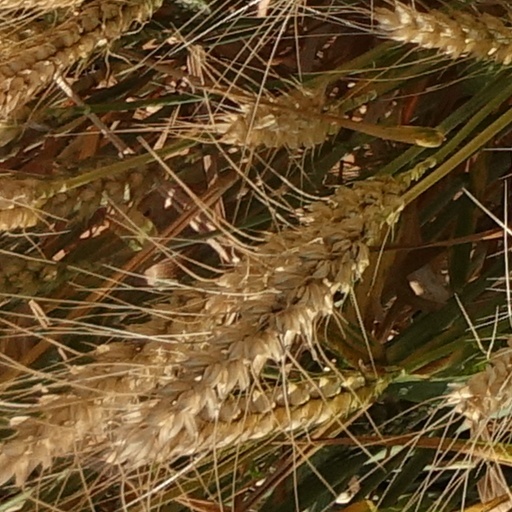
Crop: wheat